Gate of Ivory, Gate of Horn

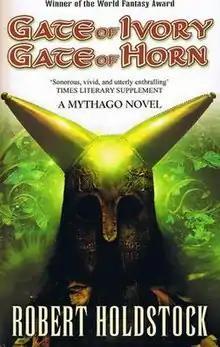
Original UK cover by Larry Rostant

Christian Huxley enters Ryhope wood on a search for the compelling mythago Guiwenneth and for a better understanding of his mother's suicide. Inside the wood he joins a small group of mythago companions who, in turn, join a vast army of mythagos, numbering in the thousands. This army includes many mythic archetypes including shaman, shapeshifters, and warriors. Among these mythagos are those whose creation is influenced by King Arthur and the Welsh tales of the Mabinogion, specifically the tale of Culhwch and Olwen. Echoing the tales of Culhwch and Olwen, Christian is assigned with completing many impossible tasks. Holdstock uses the story within a story device to have Kylhuk retell a tale involving himself, Olwen and Pwyll, among others.